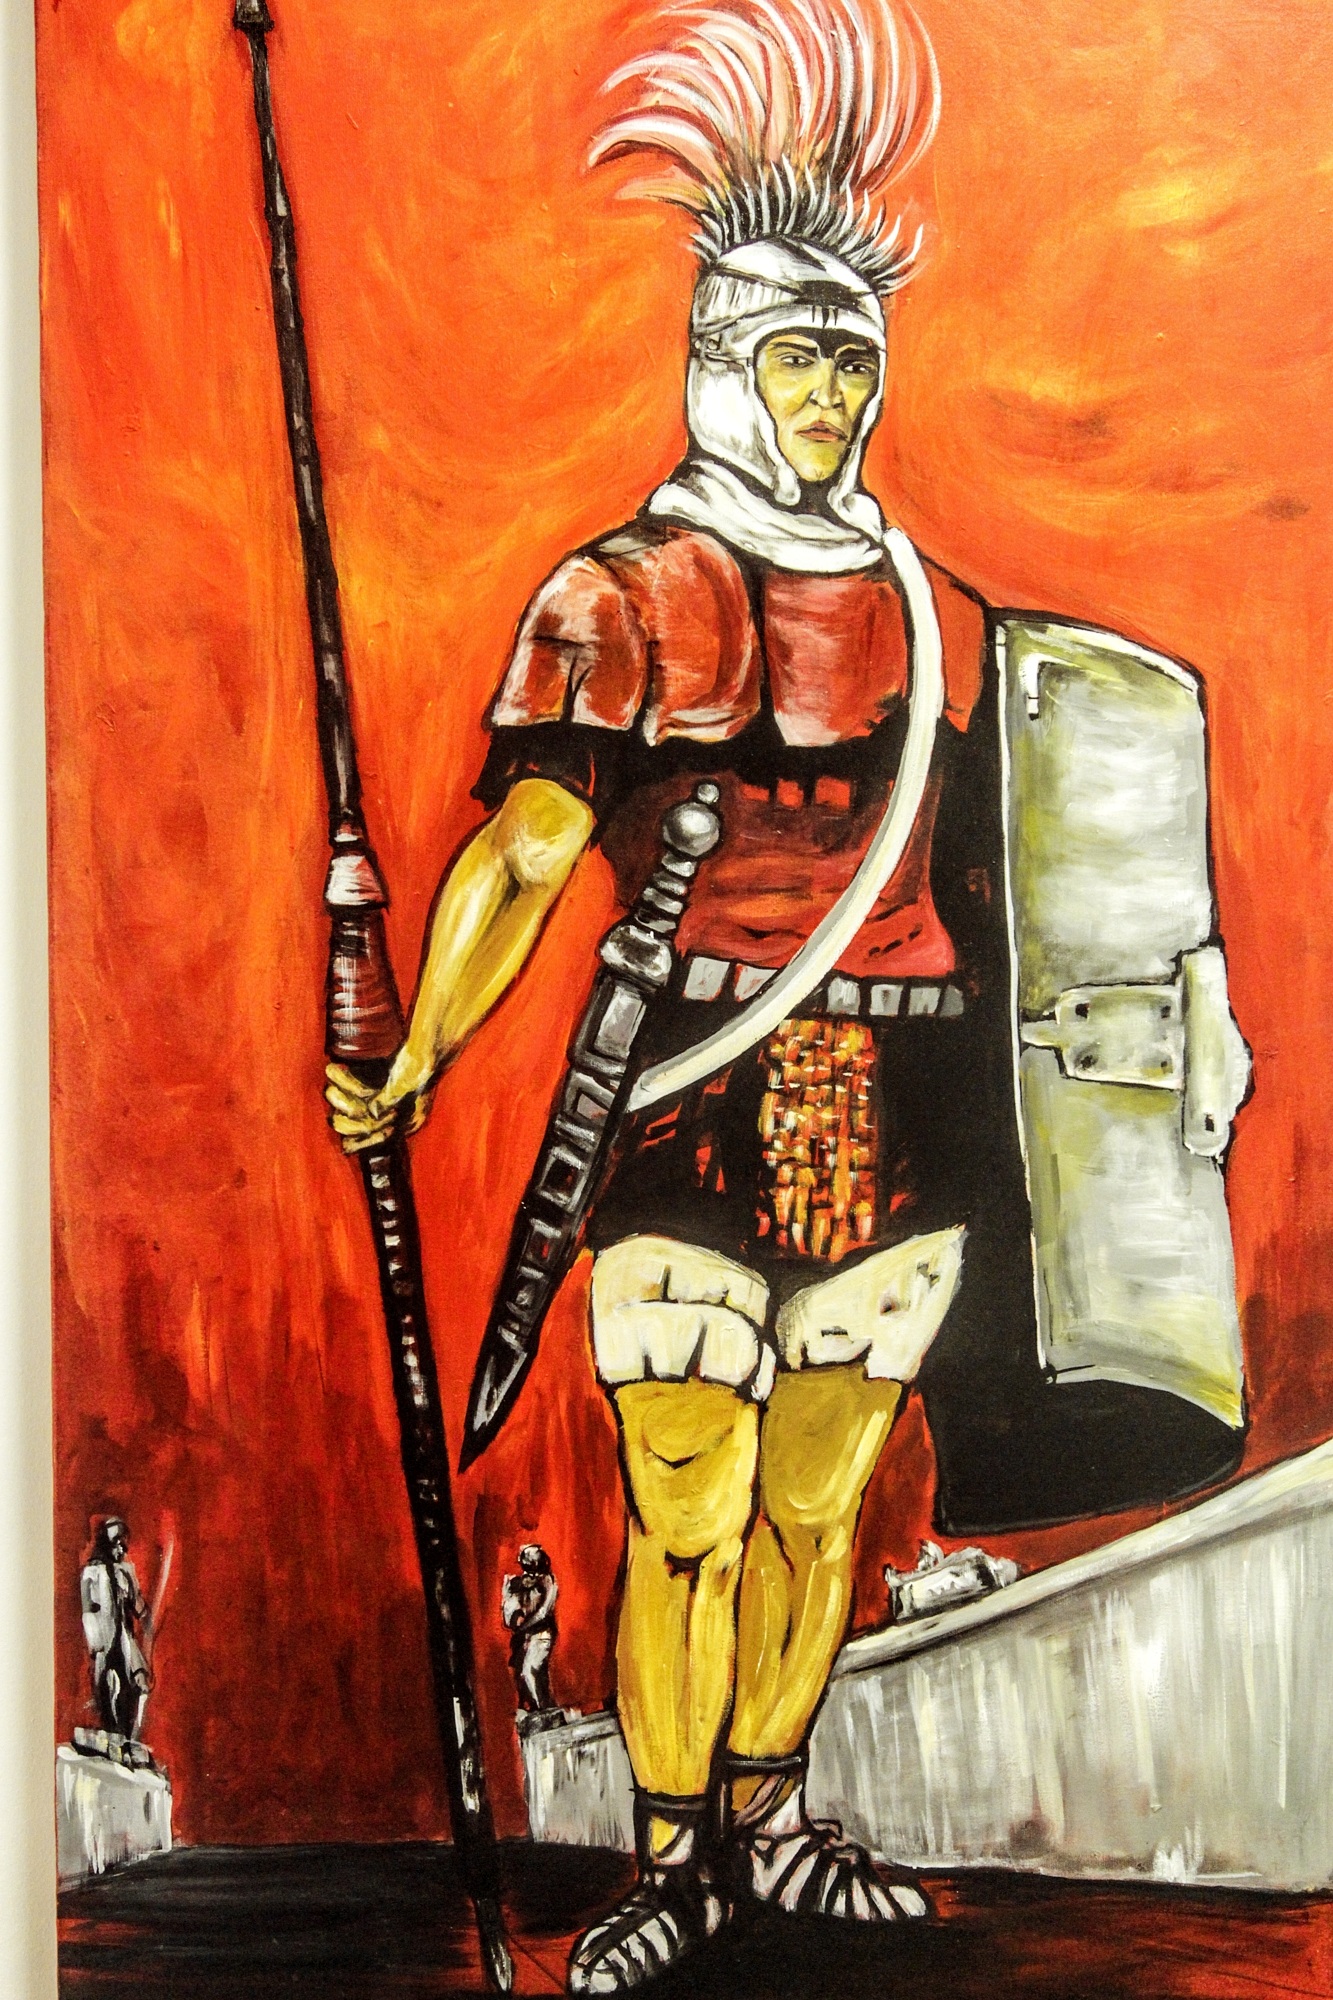
soldier, painting, sword, art, troy, sketch, drawing, illustration, helm, mural, poster, comics, warrior, armor, modern art, spear, acrylic paint, comic book